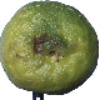
Label: Limes 1